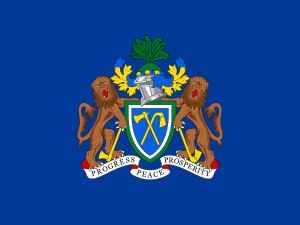
Gambias flag
Præsidentflaget
Gambias flag, blev designet af Pa Louis Thomasi, og består af en horisontal trikolore af rød, blå og grøn, hvor farverne adskilles af hvide striber.